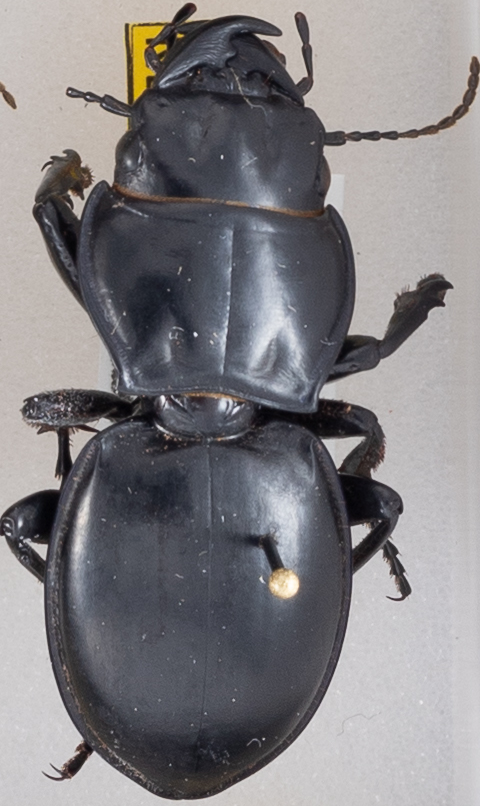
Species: Pasimachus californicus
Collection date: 2019-05-29
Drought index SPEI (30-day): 2.09
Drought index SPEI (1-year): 2.09
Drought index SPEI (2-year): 1.13